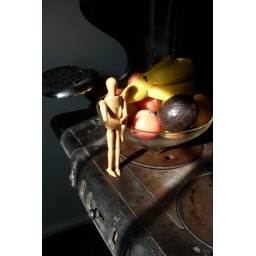
an old house still has an old stove in the kitchen